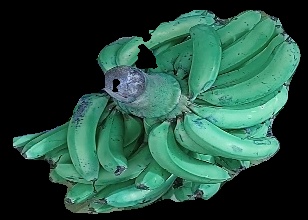
Variety: pachbale
Grade: grade3